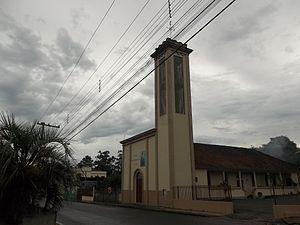
Nossa Senhora do Perpétuo Socorro est un quartier de la ville brésilienne de Santa Maria, Rio Grande do Sul. Le quartier est situé dans district de Sede.